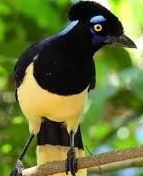
Species: PLUSH CRESTED JAY
Scientific name: CYANOCORAX CHRYSOPS
ImageNet parent category: jay